Jenkintown, Pennsylvania

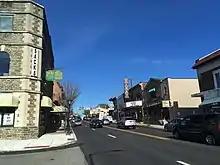
Old York Road, part of PA 611, northbound in Jenkintown

Jenkintown has a city manager form of government with a mayor and a twelve-member borough council. The current mayor is Gabriel Lerman. Jay Conners is the president of the borough council, and Christian Soltysiak is vice president.